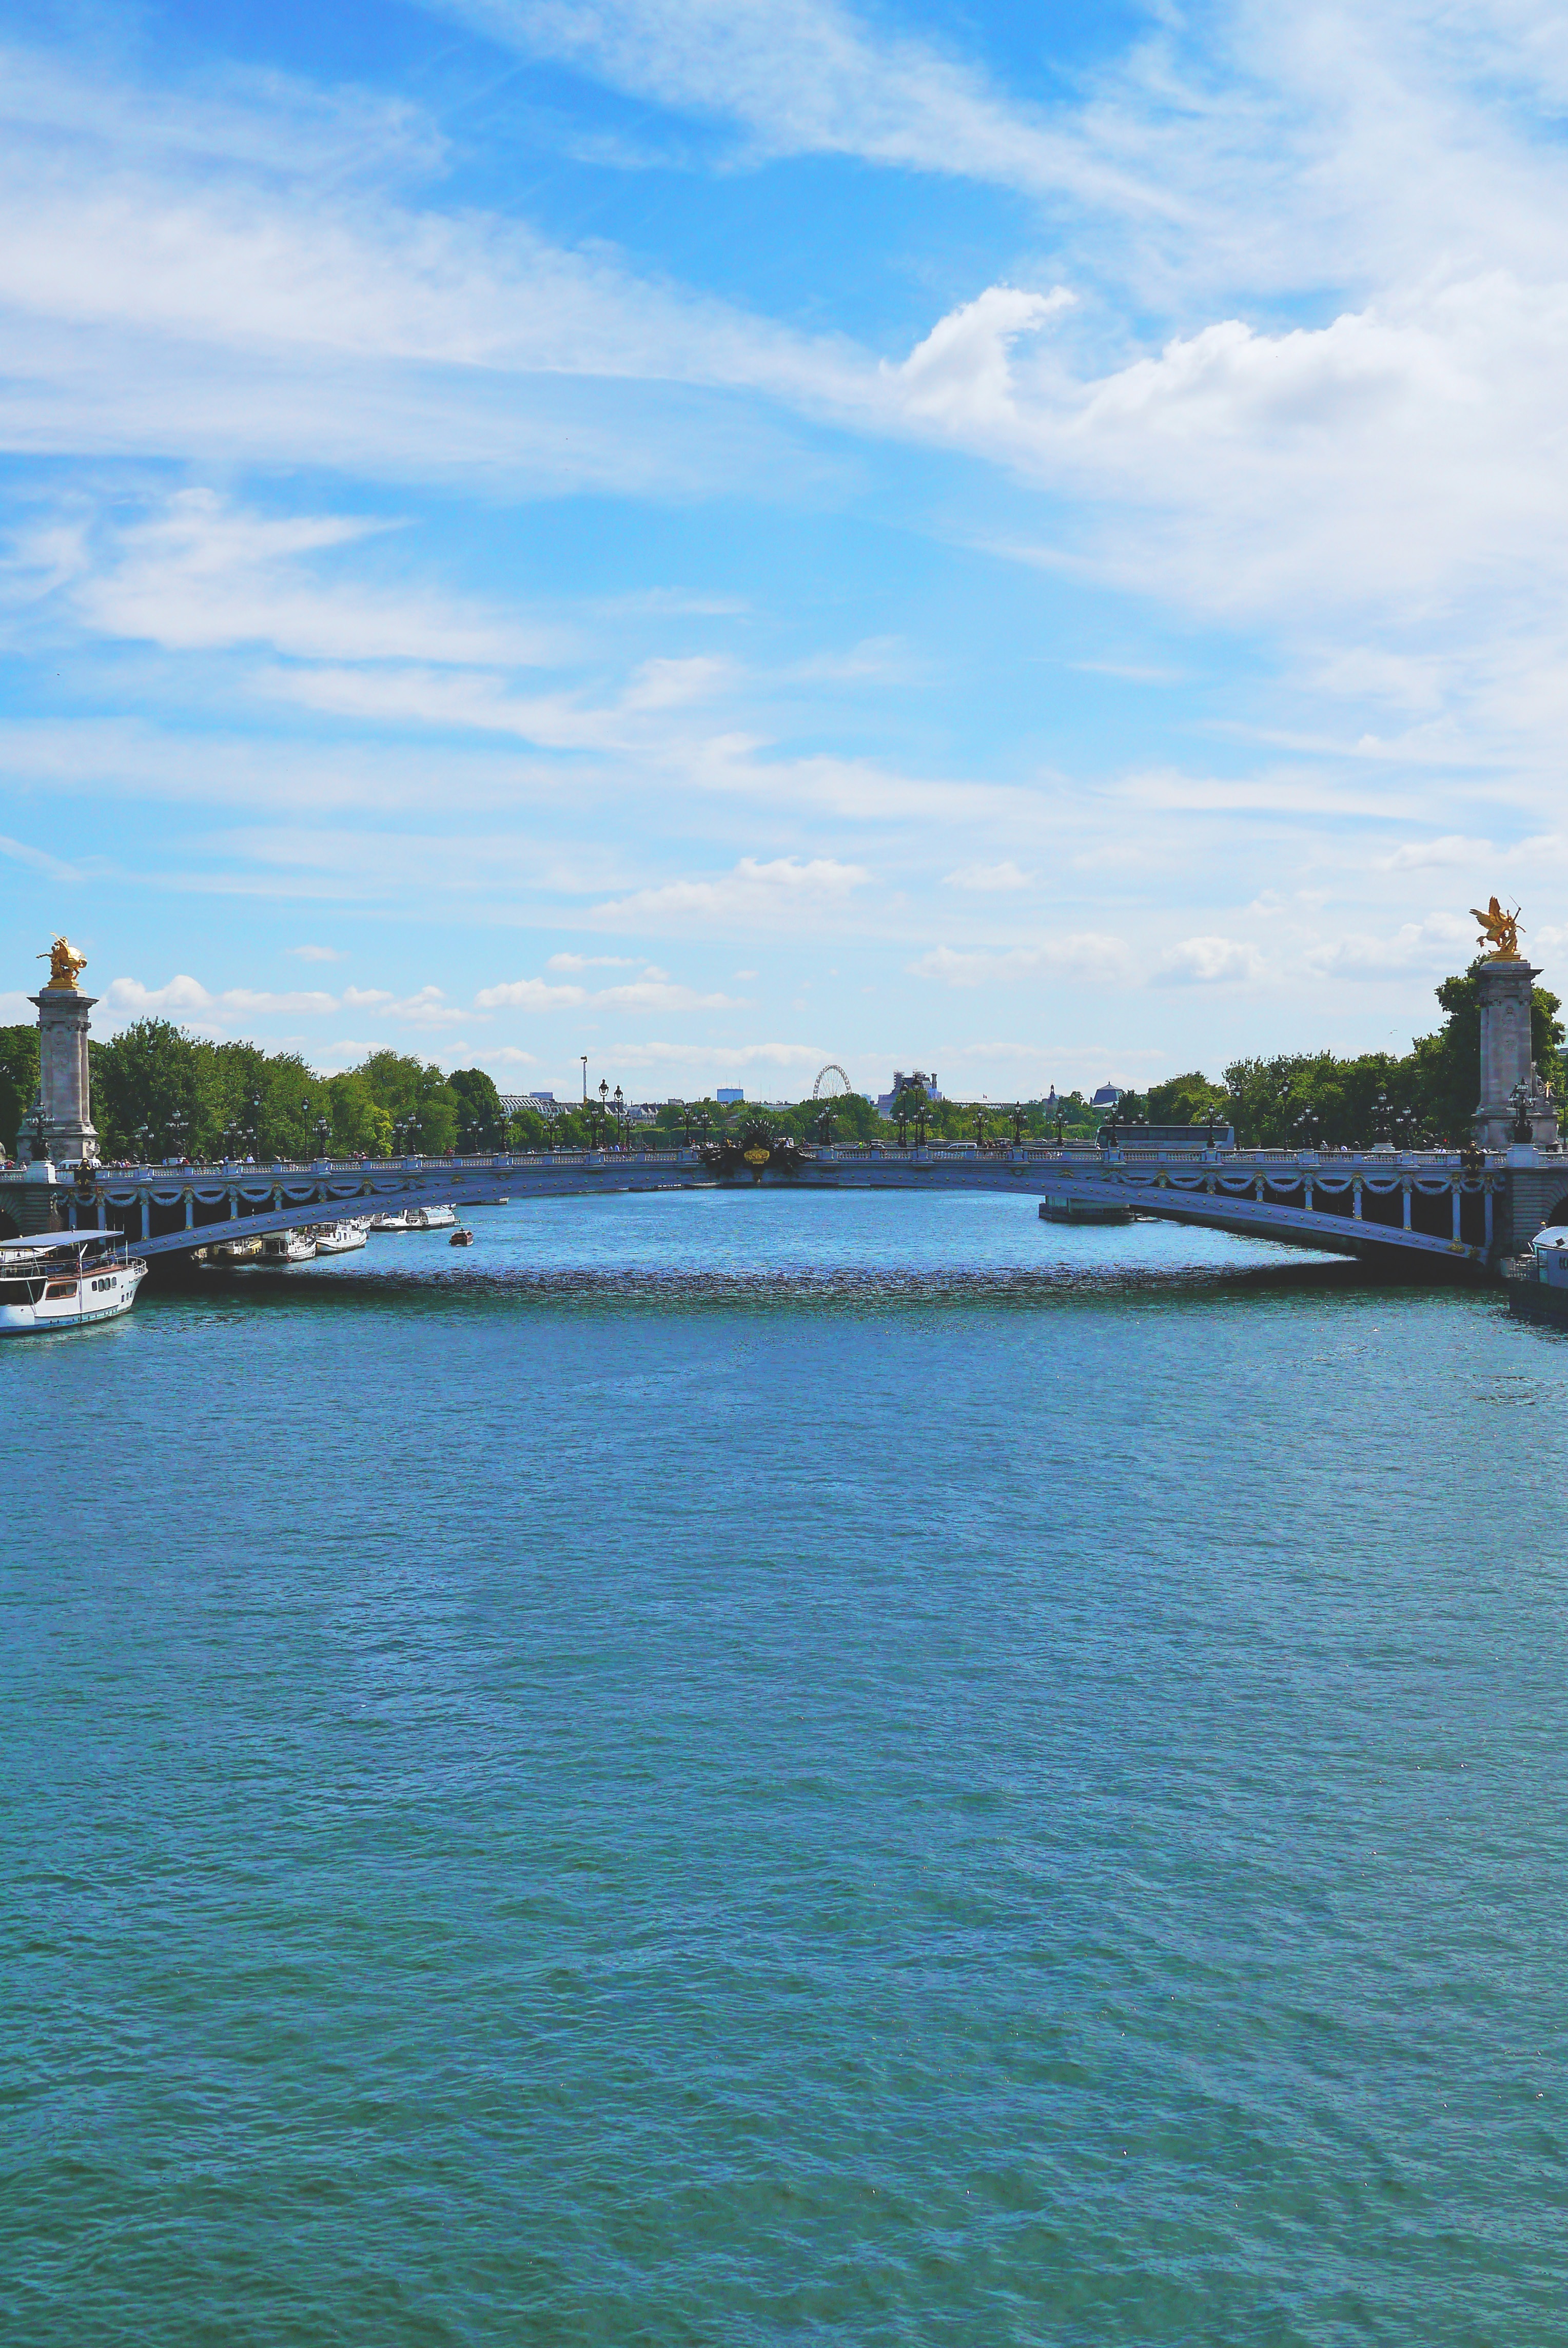
sea, coast, water, bridge, shore, lake, building, paris, river, monument, summer, vacation, travel, france, europe, flow, reflection, vehicle, bay, harbor, reservoir, waterway, body of water, places of interest, old town, channel, its